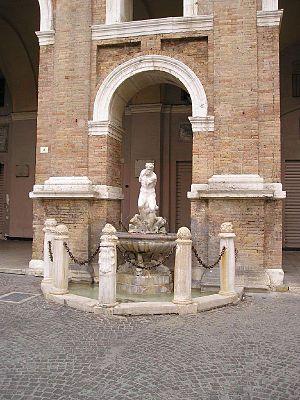
La Piazza Roma est l'une des places principales de Senigallia, dans la région des Marches, province d'Ancône.